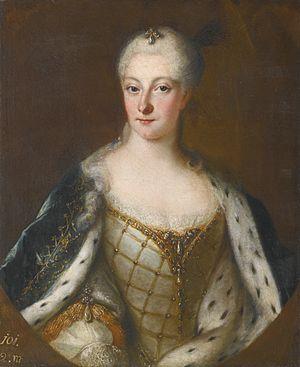
Henriette Marie de Brandebourg-Schwedt, était la petite-fille du "Grand électeur" Frédéric-Guillaume Ier de Brandebourg. Elle était la fille de Philippe-Guillaume de Brandebourg-Schwedt, le fils aîné de l'électeur de son second mariage avec Sophie Dorothée de Schleswig-Holstein-Sonderbourg-Glücksbourg. Sa mère était Jeanne-Charlotte d'Anhalt-Dessau, la fille du Prince Jean-Georges II d'Anhalt-Dessau.